W. G. Hoskins

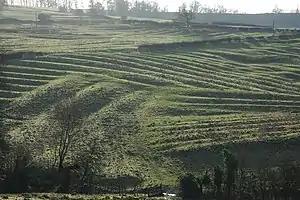
In "The Making of the English Landscape", Hoskins explains features like the distinctive ridge and furrow pattern in open field system farming, seen here at Wood Stanway, Gloucestershire.

In 1955, Hoskins published the book that was to make his name. "The Making of the English Landscape" is a landscape history of England and a seminal text in that discipline and in local history. The brief history of some one thousand years has become a standard text in local and environmental history courses. Hoskins sets out his stall in the introduction with "No book exists to describe the manner in which the various landscapes of this country came to assume the shape and appearance they now have...". The brief concluding chapter contains only one image, Plate 82, "The completed English landscape" showing a tall tree in a wide open field, a strip of hedges and villages just visible in the distance. The chapter laments the damage caused to parts of the English landscape, mentioning bulldozers and tractors, nuclear bombers and by-passes, and ends by celebrating again the wealth of detail within a few hundred yards of Hoskins' study window at Steeple Barton.